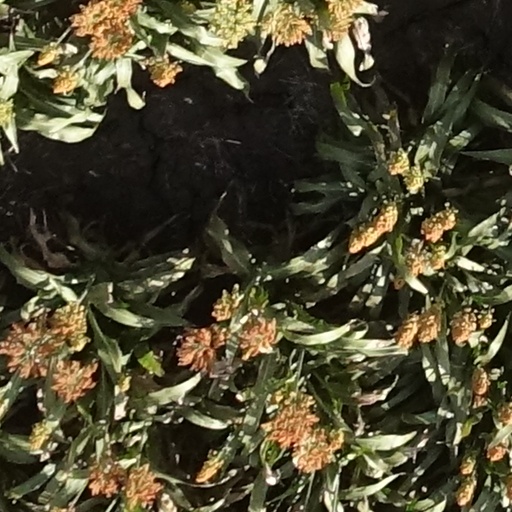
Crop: sorghum